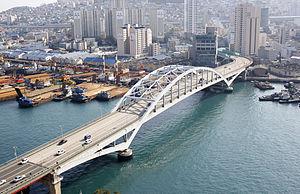
Cette liste de ponts de la Corée du Sud a pour vocation de présenter une liste de ponts remarquables de la Corée du Sud, tant par leurs caractéristiques dimensionnelles, que par leur intérêt architectural ou historique.